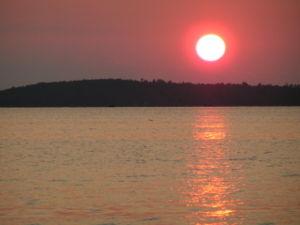
Le coucher du soleil est le moment où le Soleil disparaît derrière l'horizon, dans la direction de l'ouest sur Terre. Le jour laisse alors place au crépuscule, phénomène quotidien sur les planètes du système solaire disposant d'une atmosphère. Le Soleil ne se couchant pas au sens propre du terme, l'expression coucher de soleil ne décrit qu'une apparence due au mouvement de rotation de la planète. Il en est de même pour le lever de soleil qui est le moment où le Soleil apparaît à l'horizon, à l'est sur Terre.